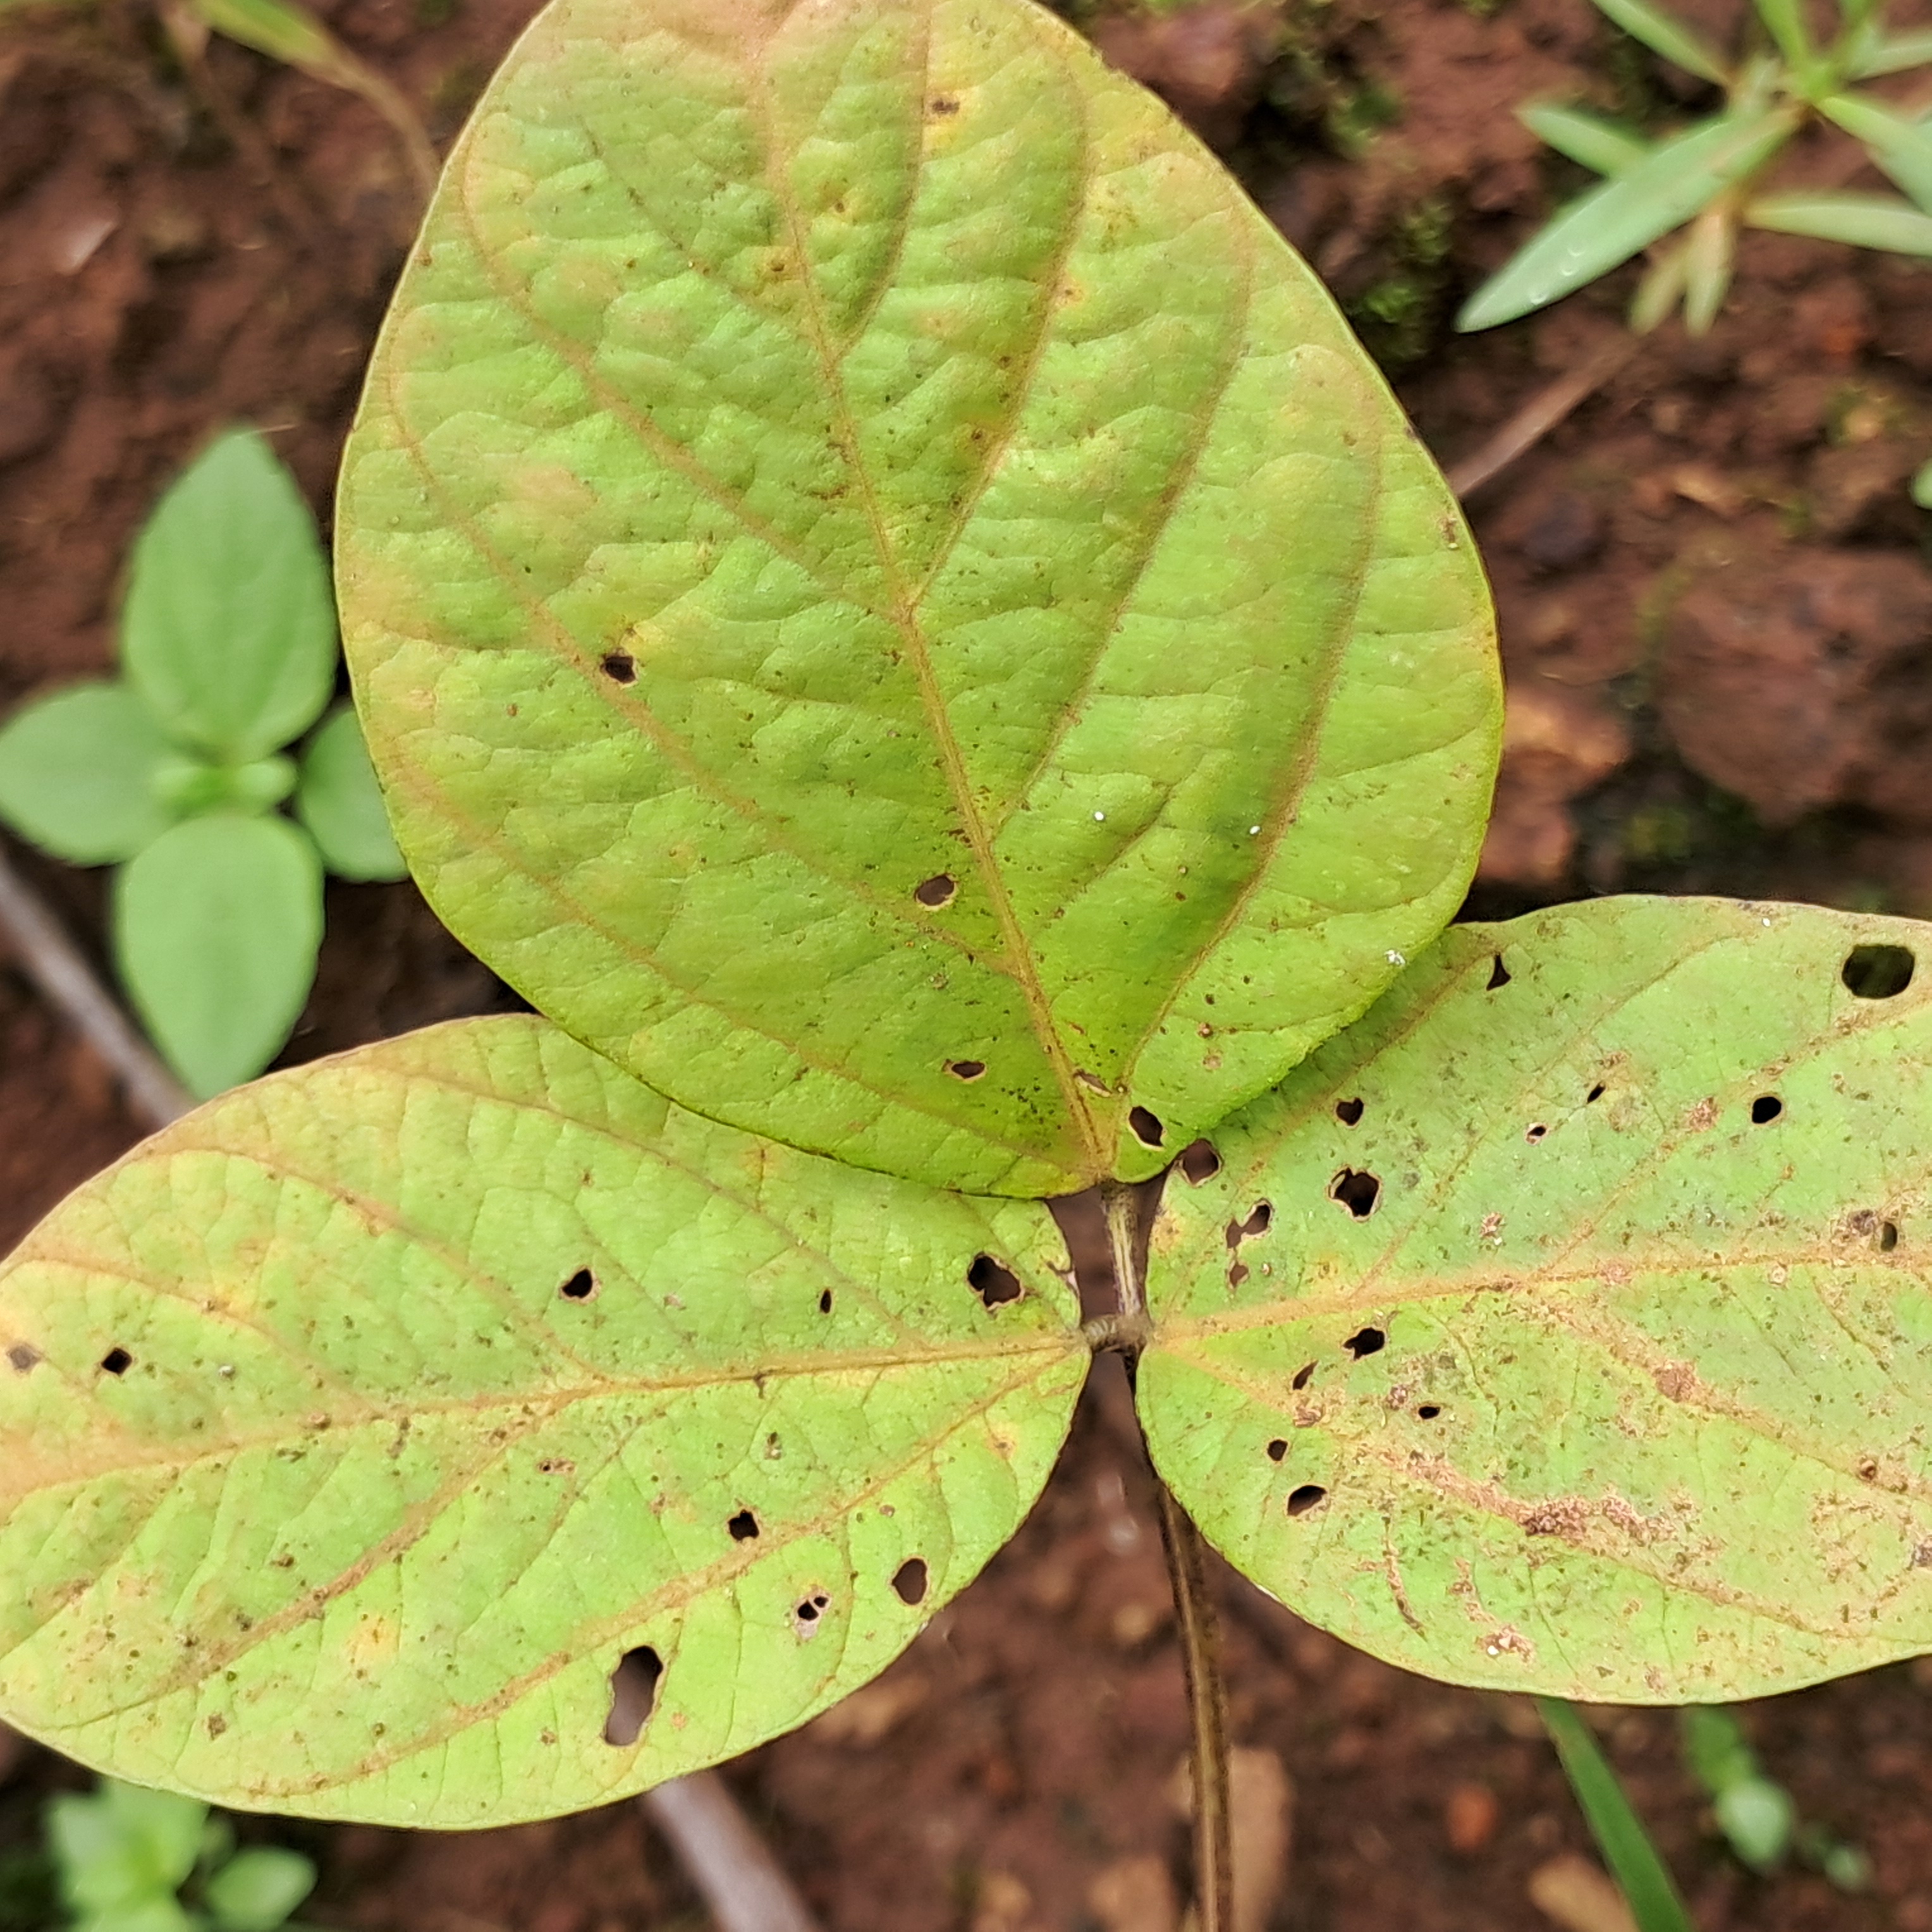
Label: Spectoria_Brown_Spot